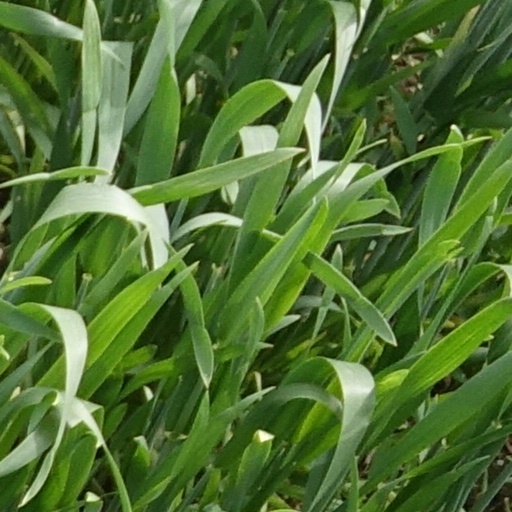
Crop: wheat